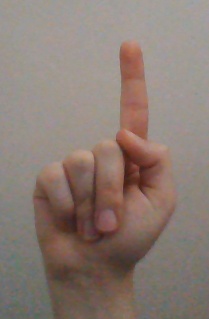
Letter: bb